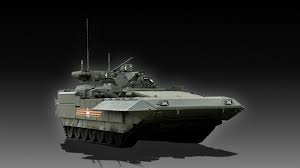
Label: BMP